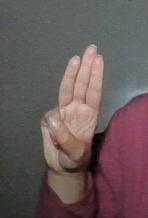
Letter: thaa